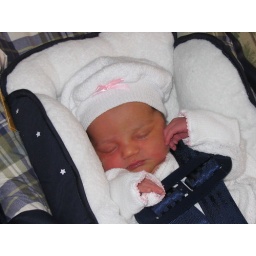
first time in car seat 1